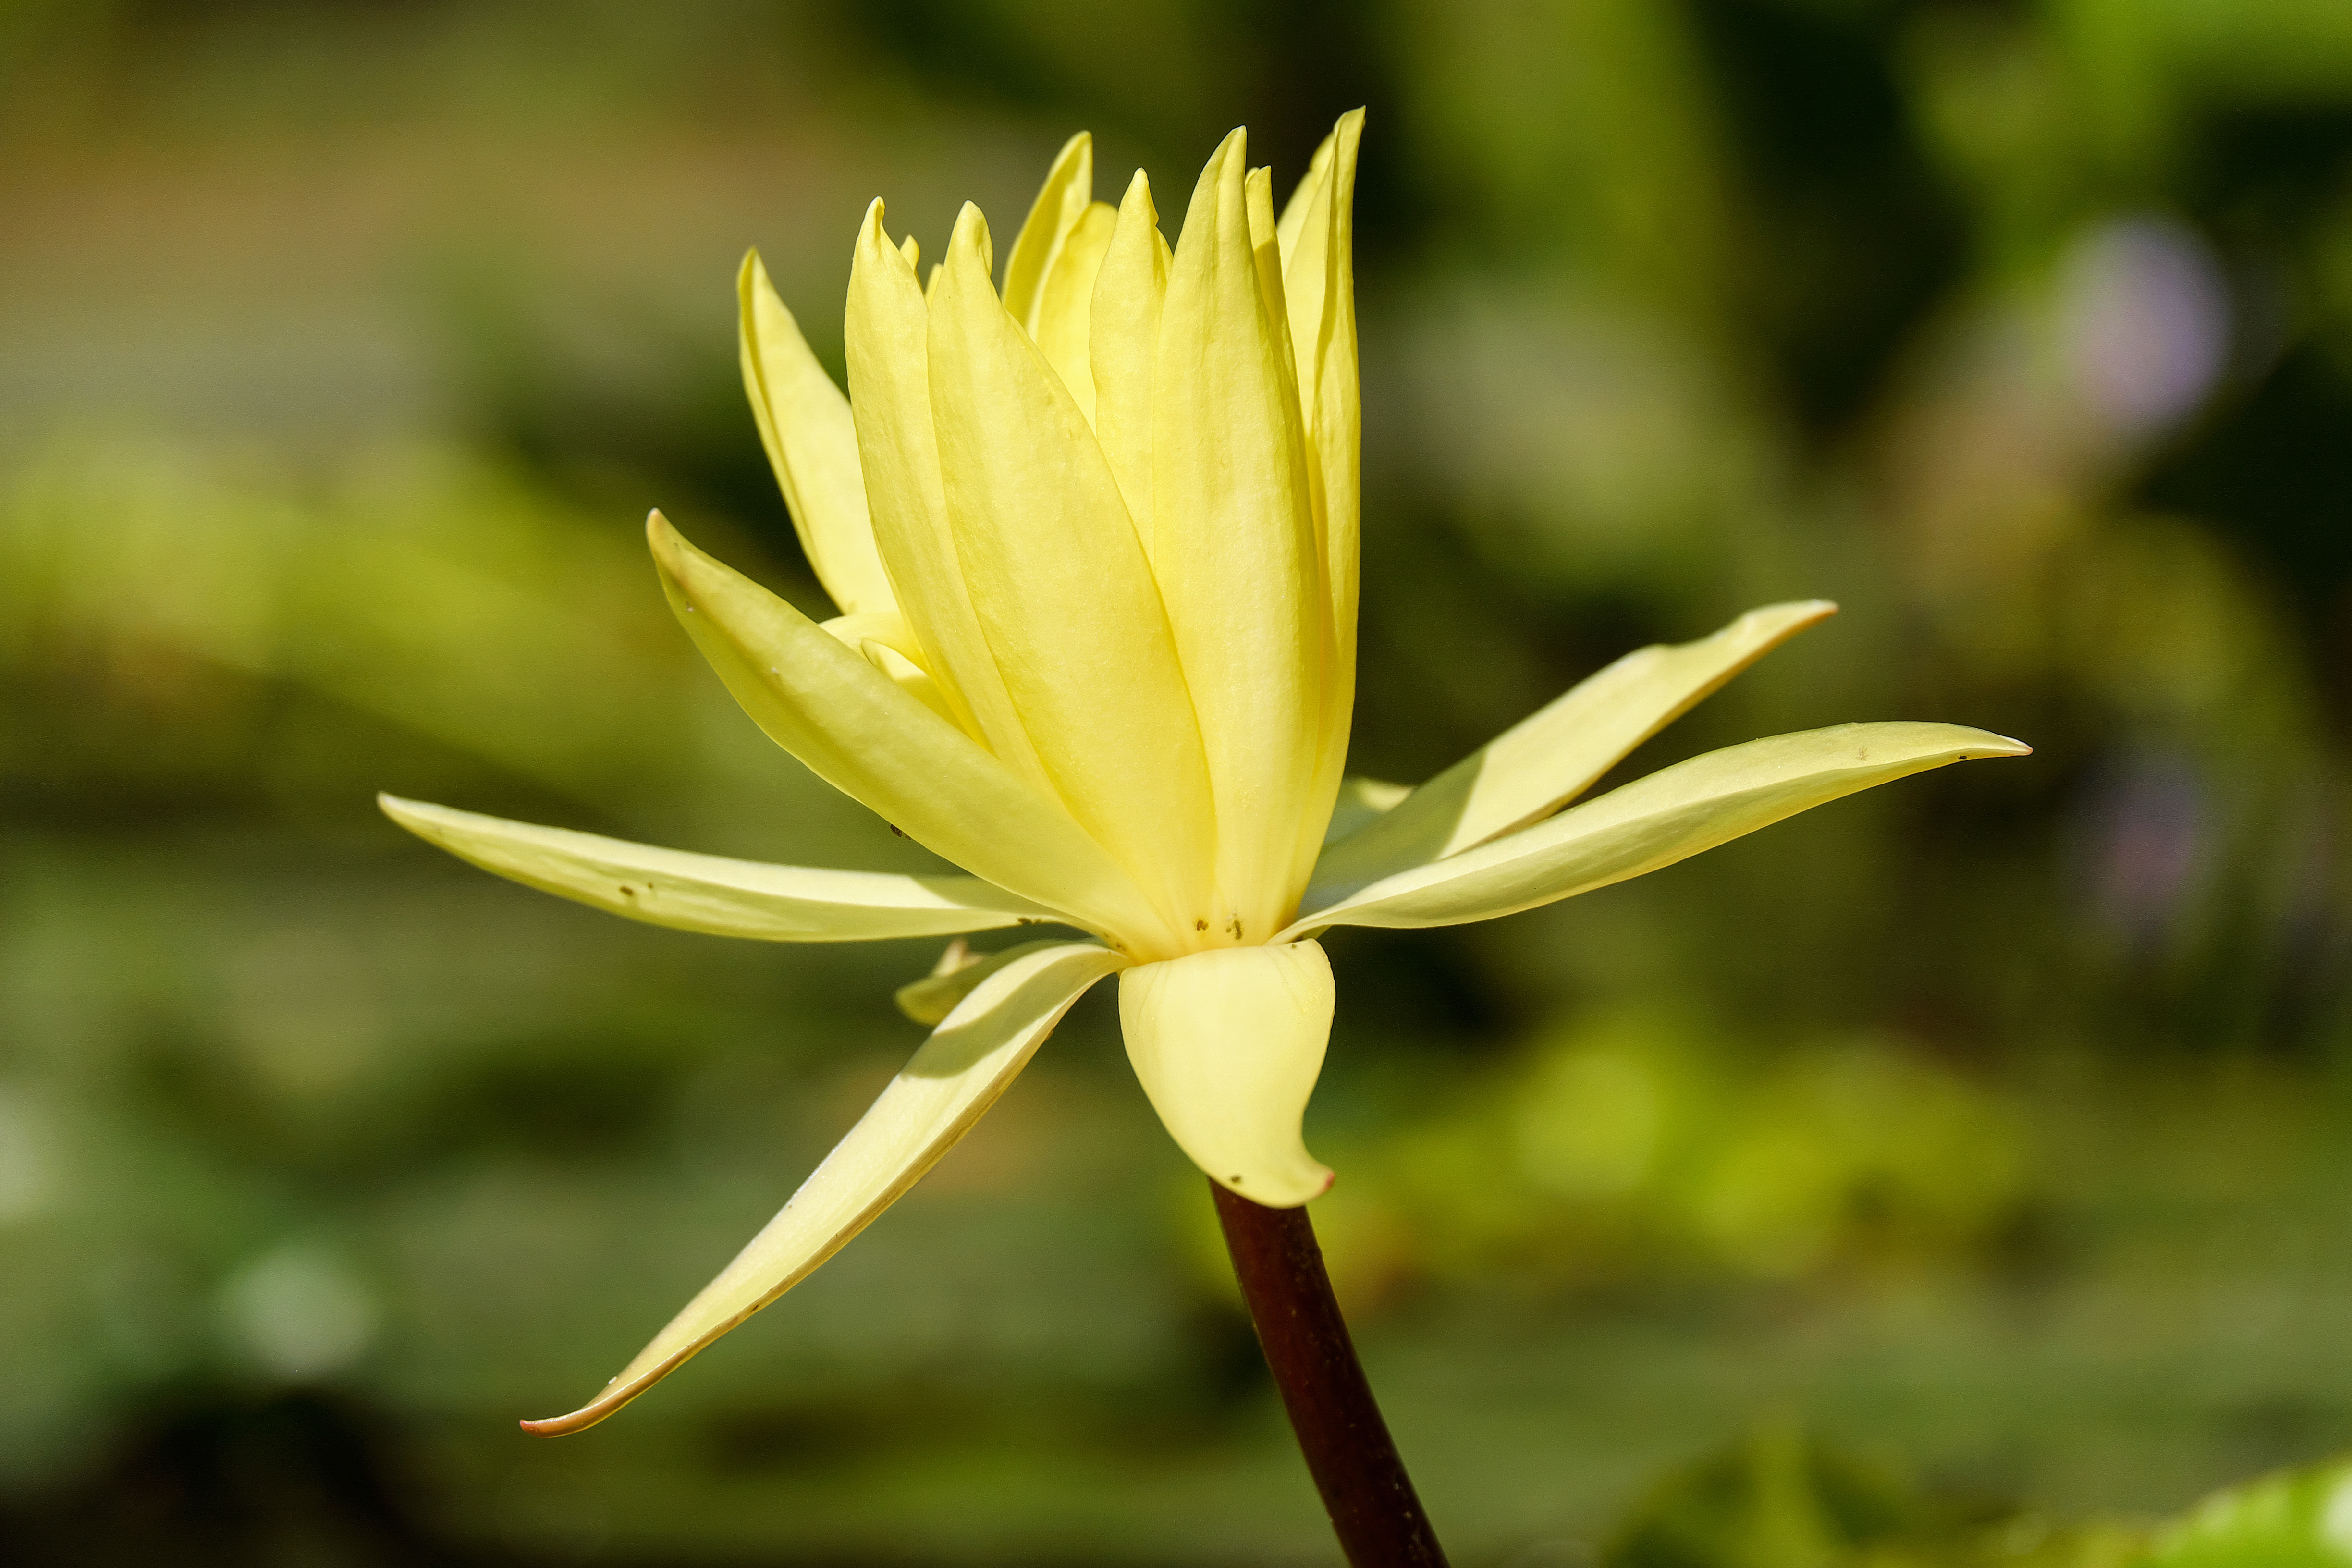
nature, blossom, plant, photography, sunlight, leaf, flower, petal, bloom, botany, yellow, flora, water lily, wildflower, flowers, close up, macro photography, nuphar lutea, flowering plant, plant stem, land plant